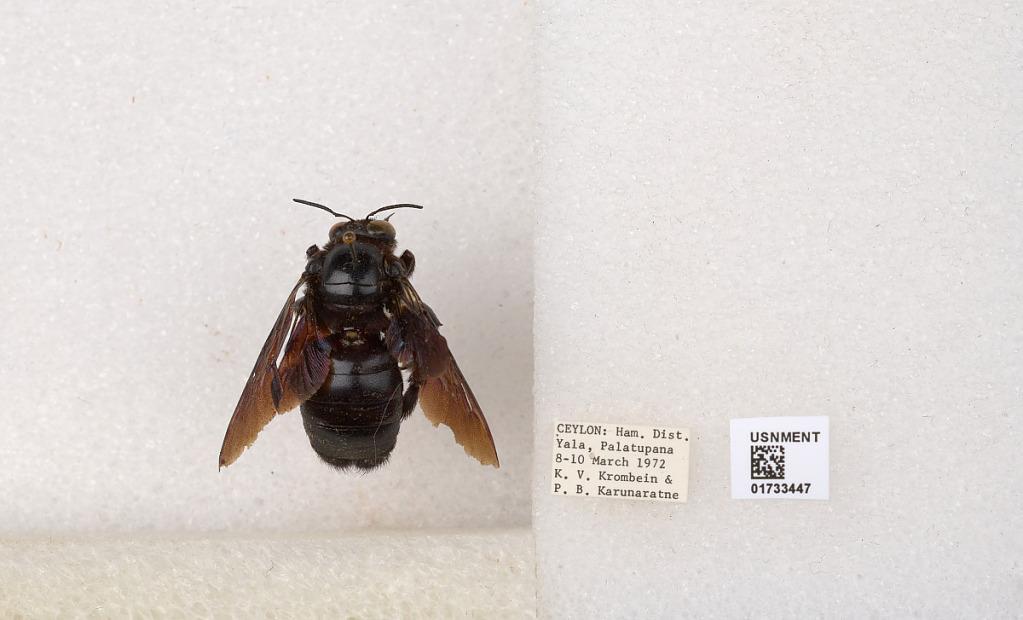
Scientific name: Xylocopa (Ctenoxylocopa) fenestrata (Fabricius)
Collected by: P. Karunaratne
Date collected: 1972-3-8
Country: Sri Lanka
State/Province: Southern Province
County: Hambantota District
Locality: Yala, Palatupana